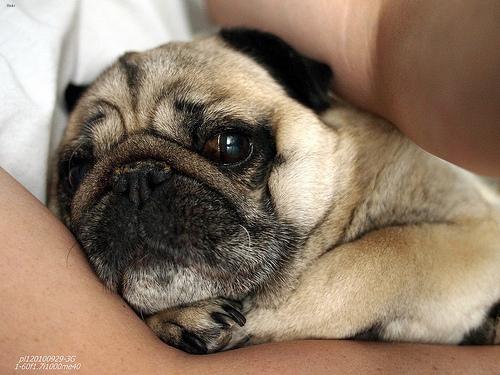
Breed: pug